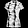
Label: T - shirt / top